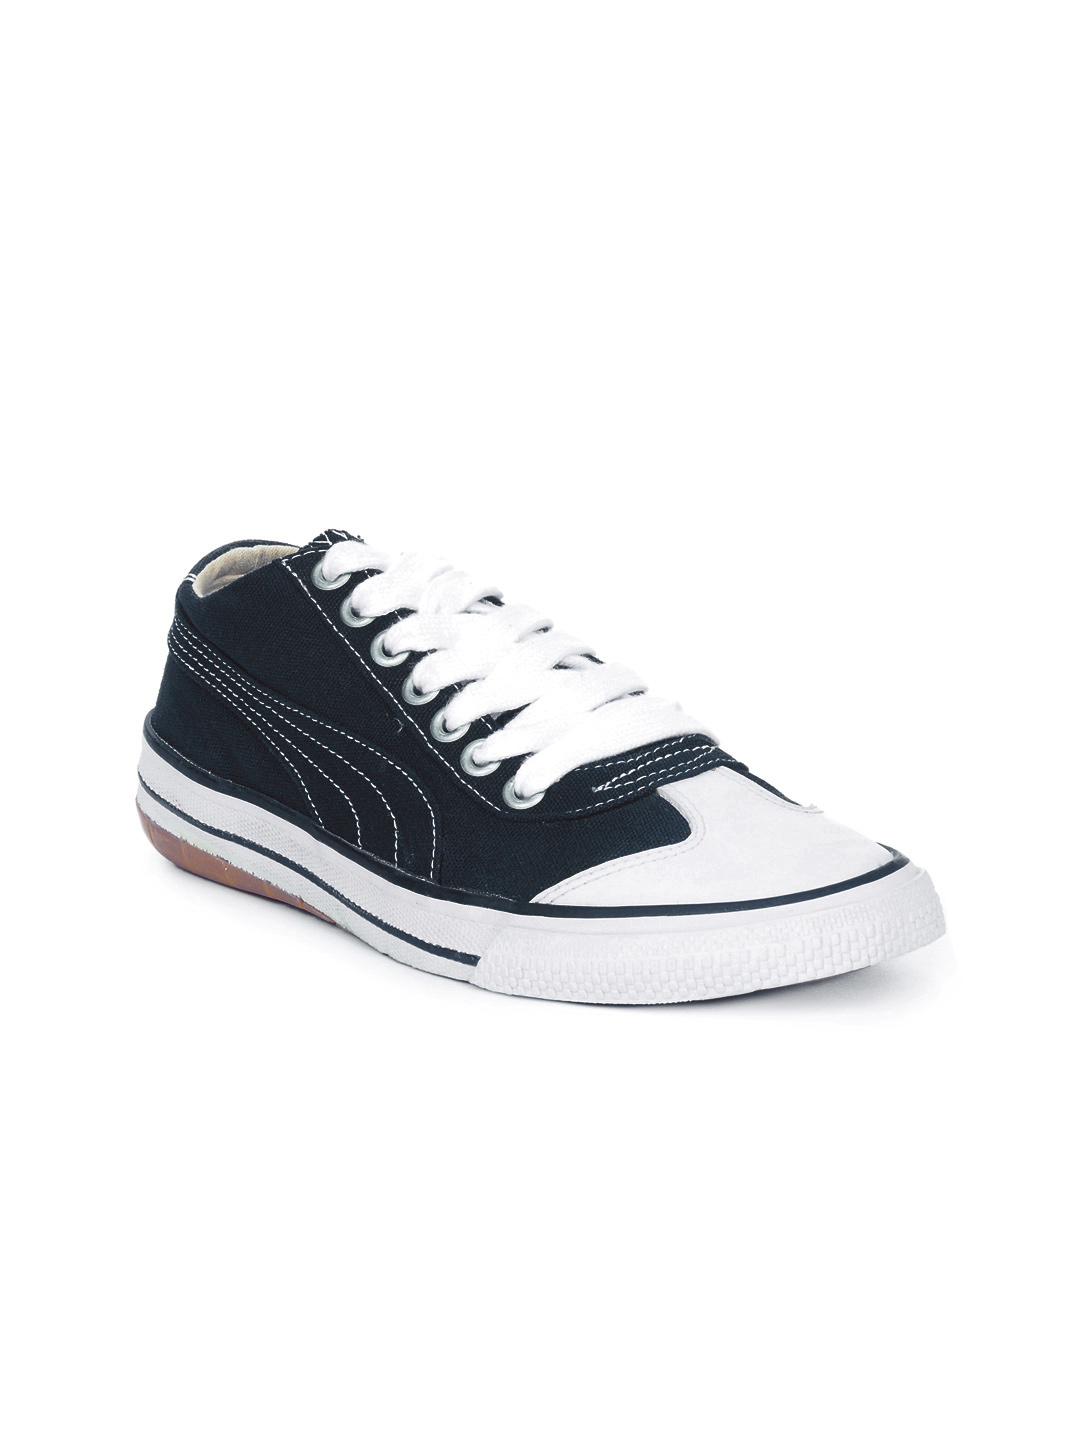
Puma Unisex 917 Lo CVS Navy Blue Shoes
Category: Footwear / Shoes / Casual Shoes
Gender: Unisex
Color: Navy Blue
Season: Fall 2012
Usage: Casual